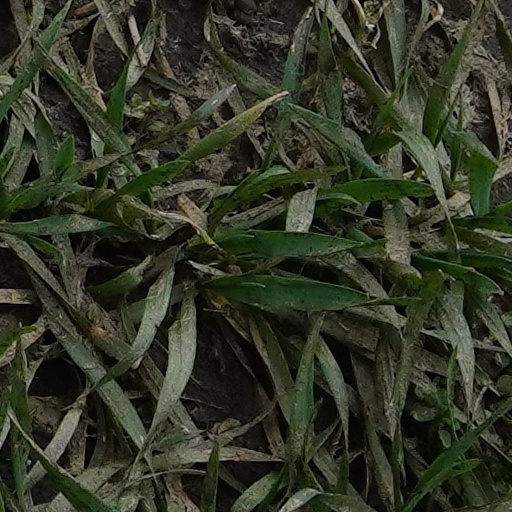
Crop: wheat